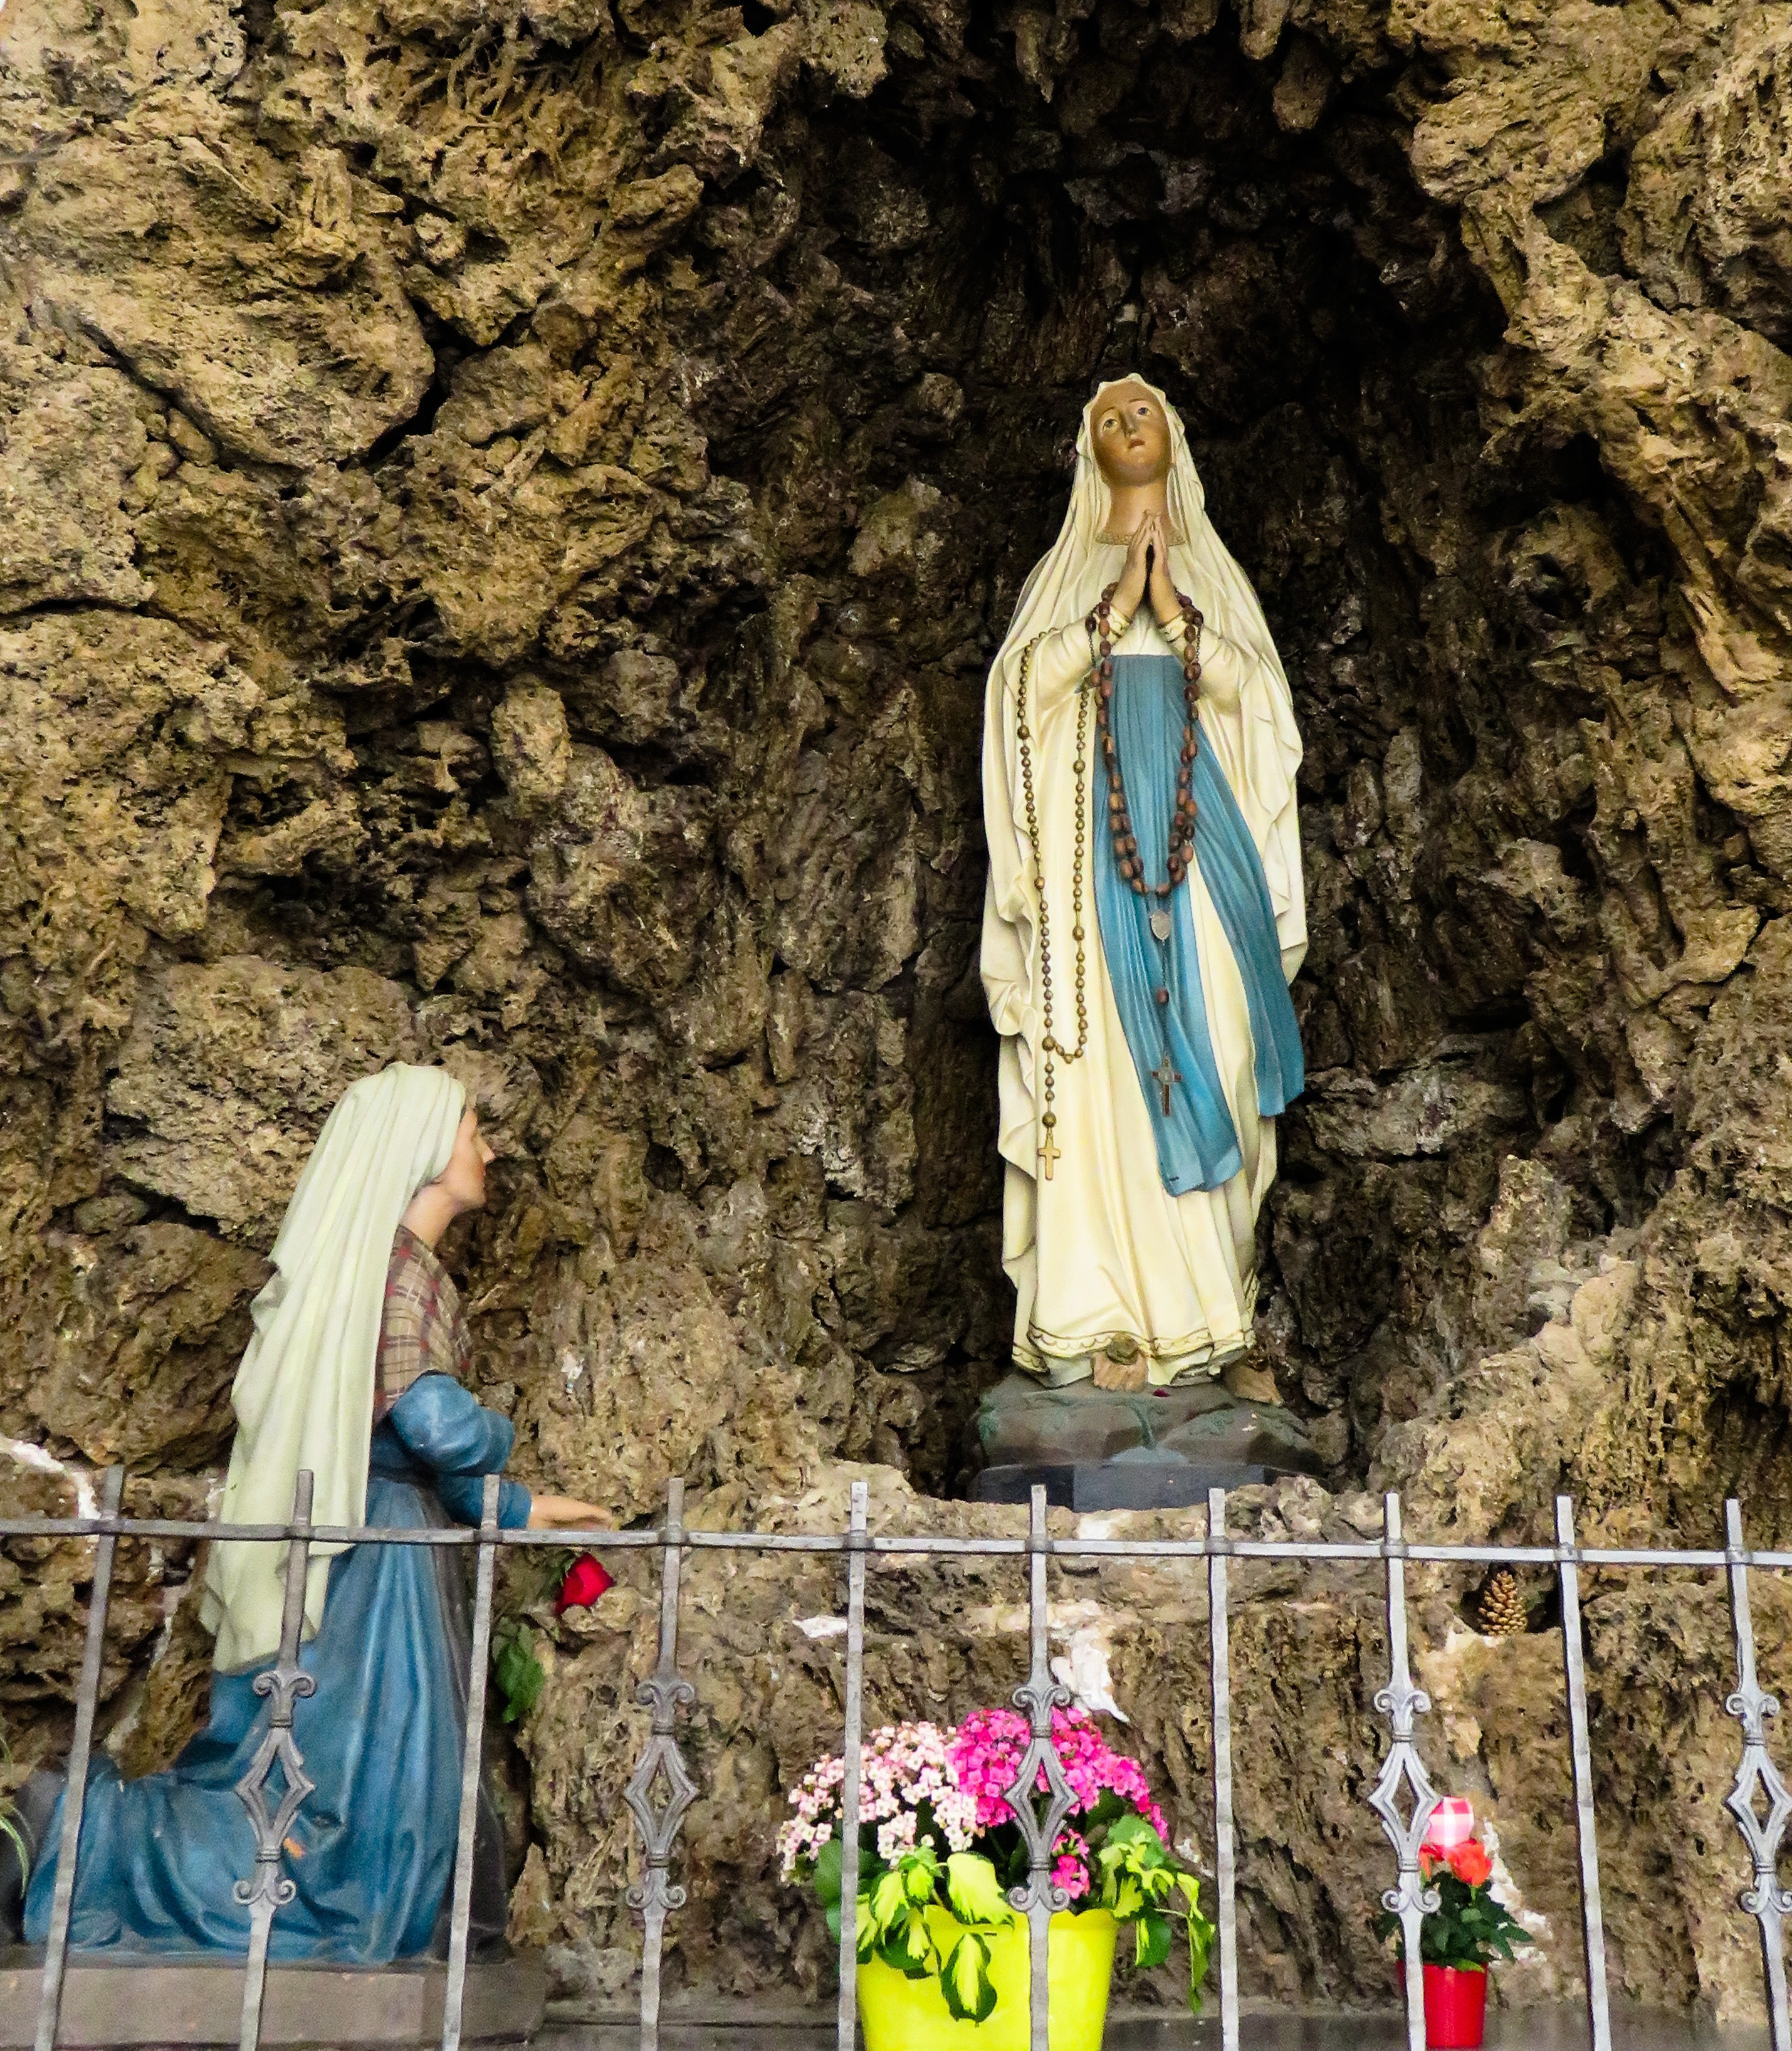
flower, statue, spring, religion, italy, church, pray, figure, faith, maria, christianity, holy, meran, madonna, mother of god, holy maria, holy spirit, virgin mary